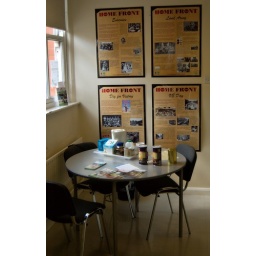
table under window